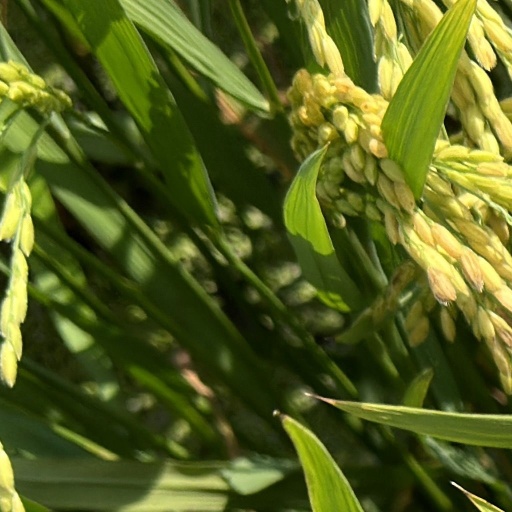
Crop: rice